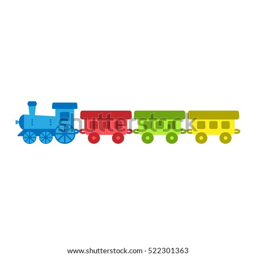
vector illustration of a toy train